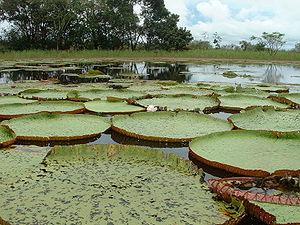
Theodor Schwann démontre que l'air dûment chauffé ne cause plus de putréfaction